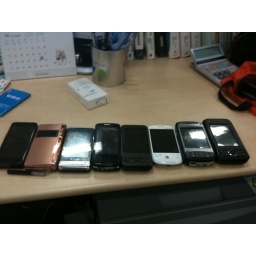
8 phones sleeping in my desk